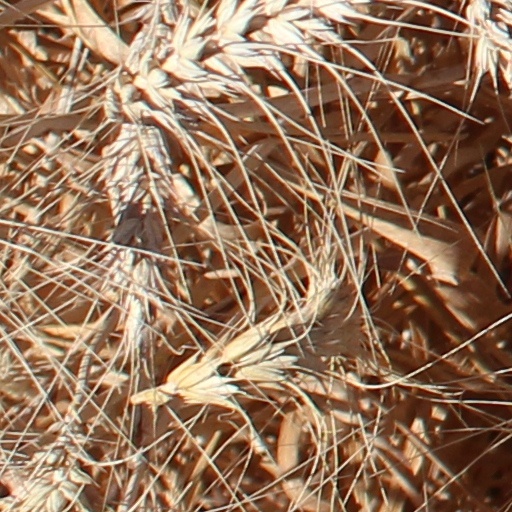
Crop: wheat